Abortion in Texas

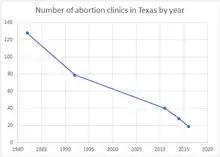
Number of abortion clinics in Texas by year.

Between 1982 and 1992, the number of abortion clinics in Texas declined by 49, going from 128 in 1982 to 79 in 1992. During a six-year stretch in the 1980s, Carol Everett ran a number of abortion clinics in Austin; she later shuttered these after she had a "come to Jesus" moment.